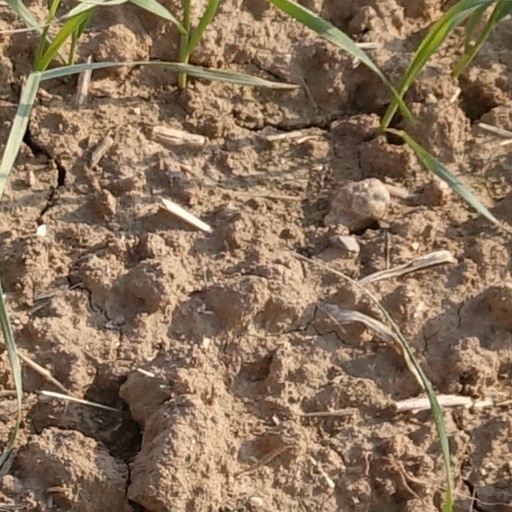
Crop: wheat